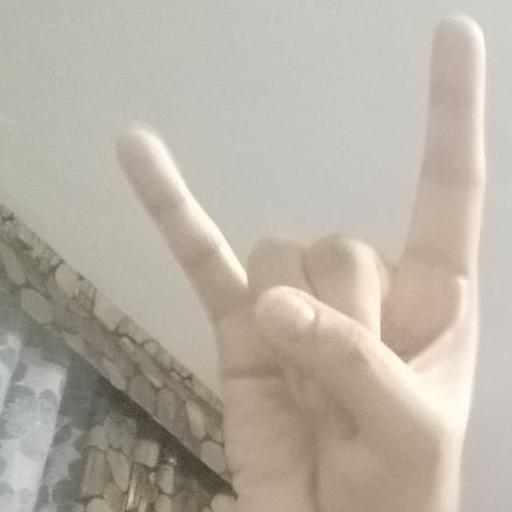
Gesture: rock